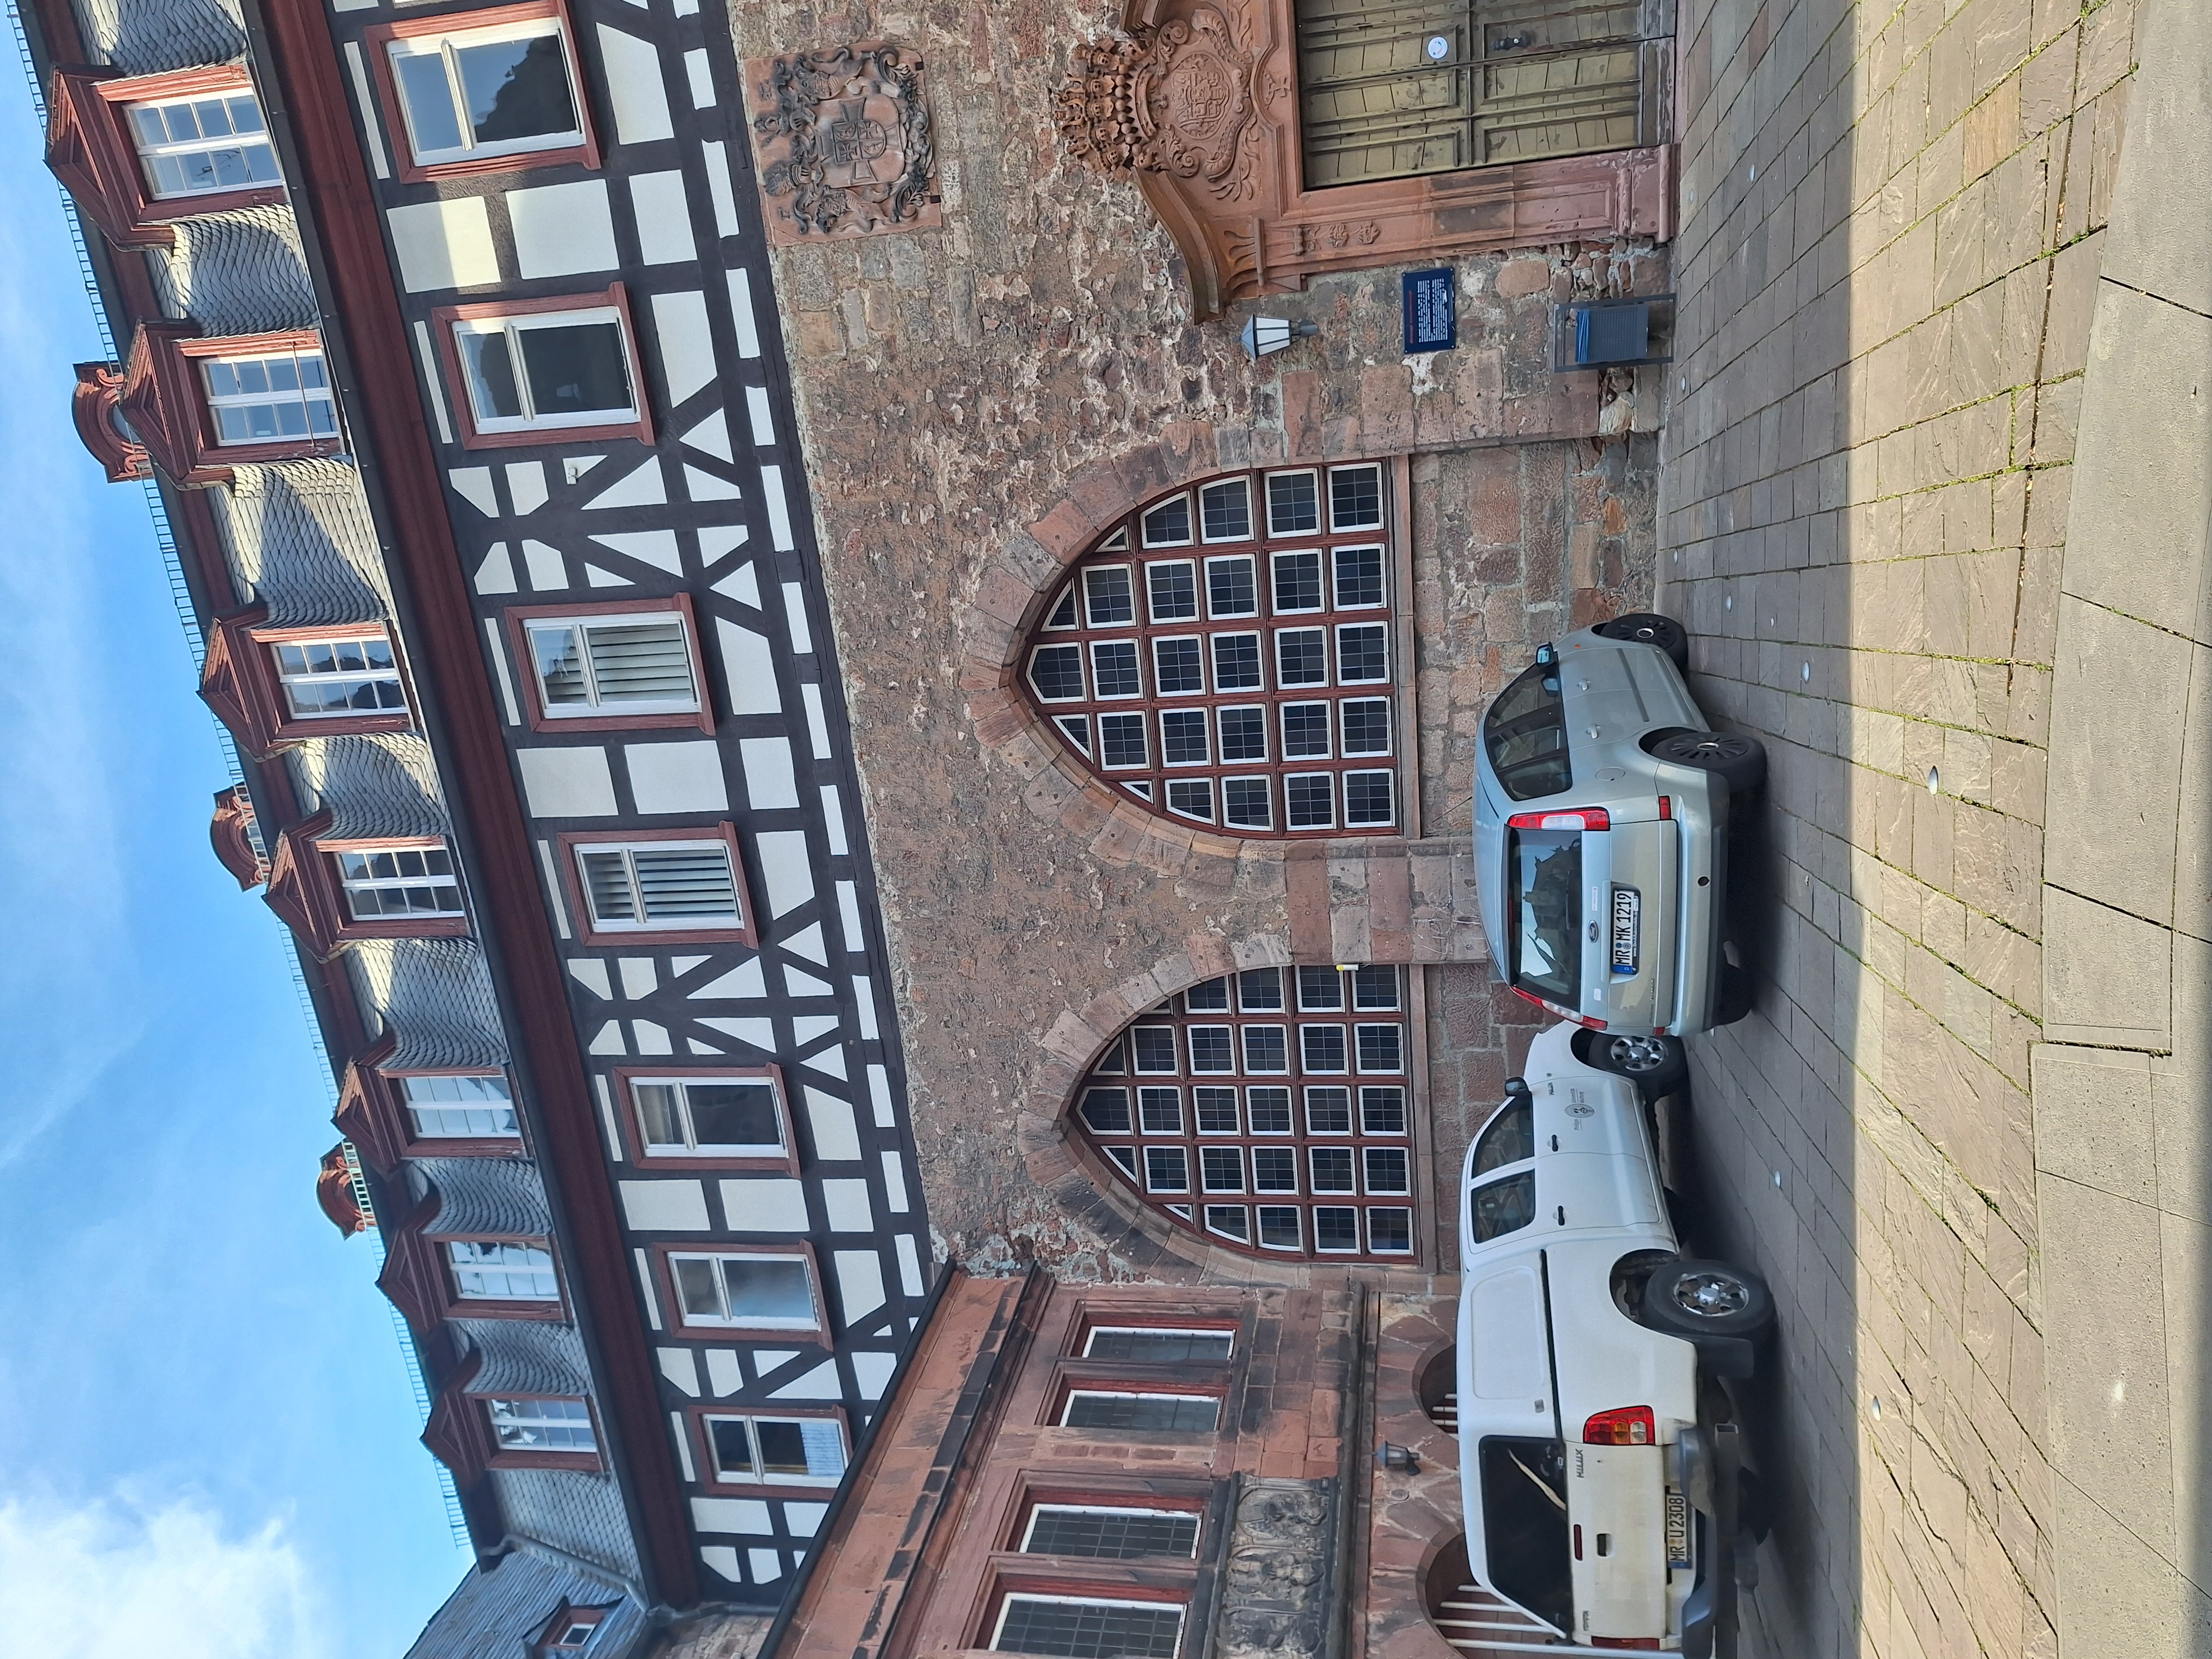
Building: Deutschhausstraße 10, Deutches Haus, Fachbereich Geographie